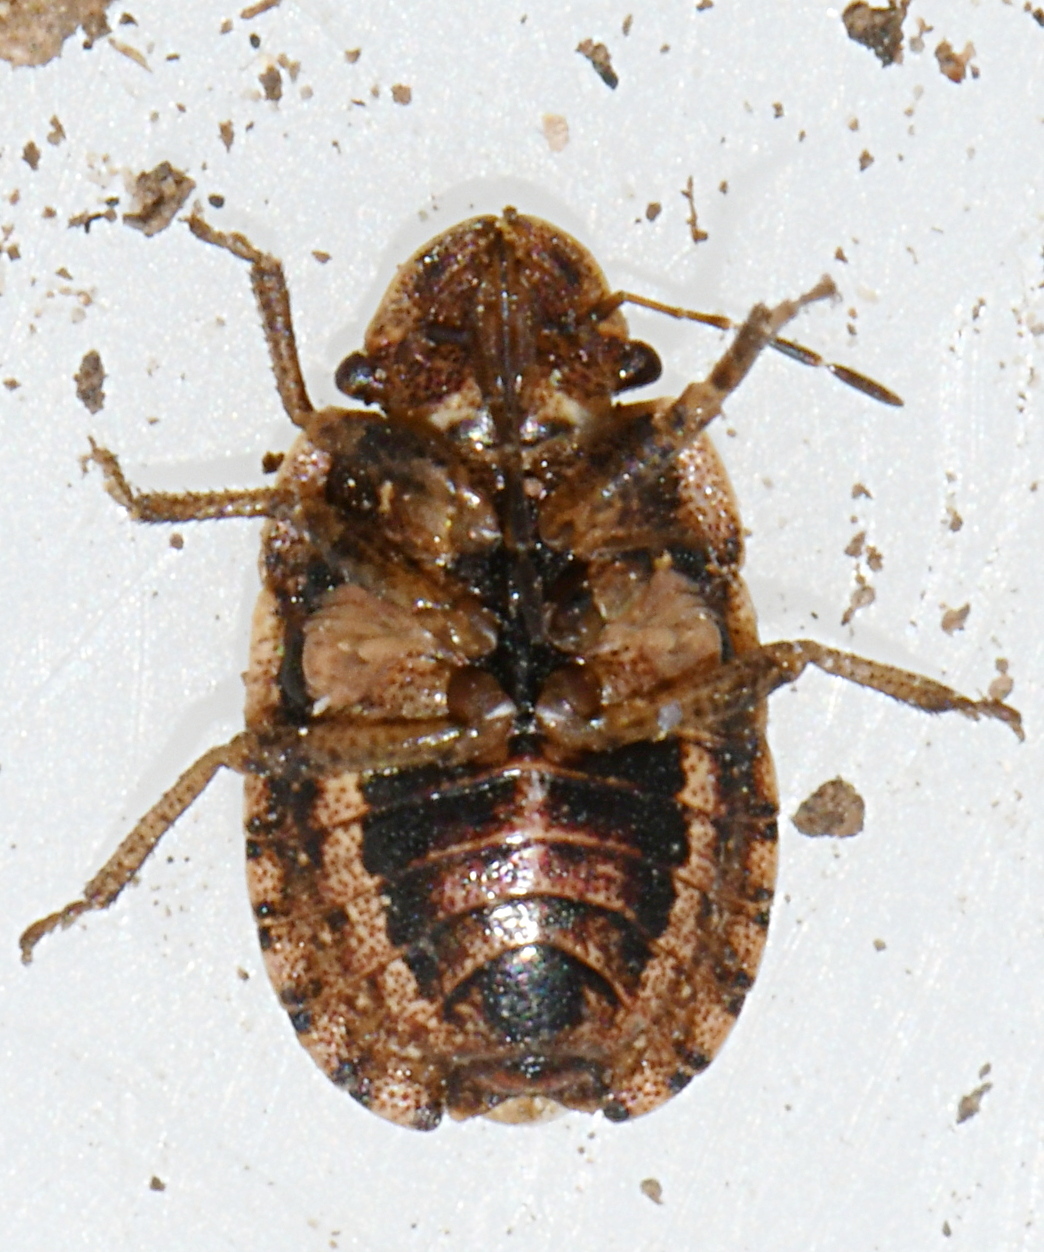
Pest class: stink_bug